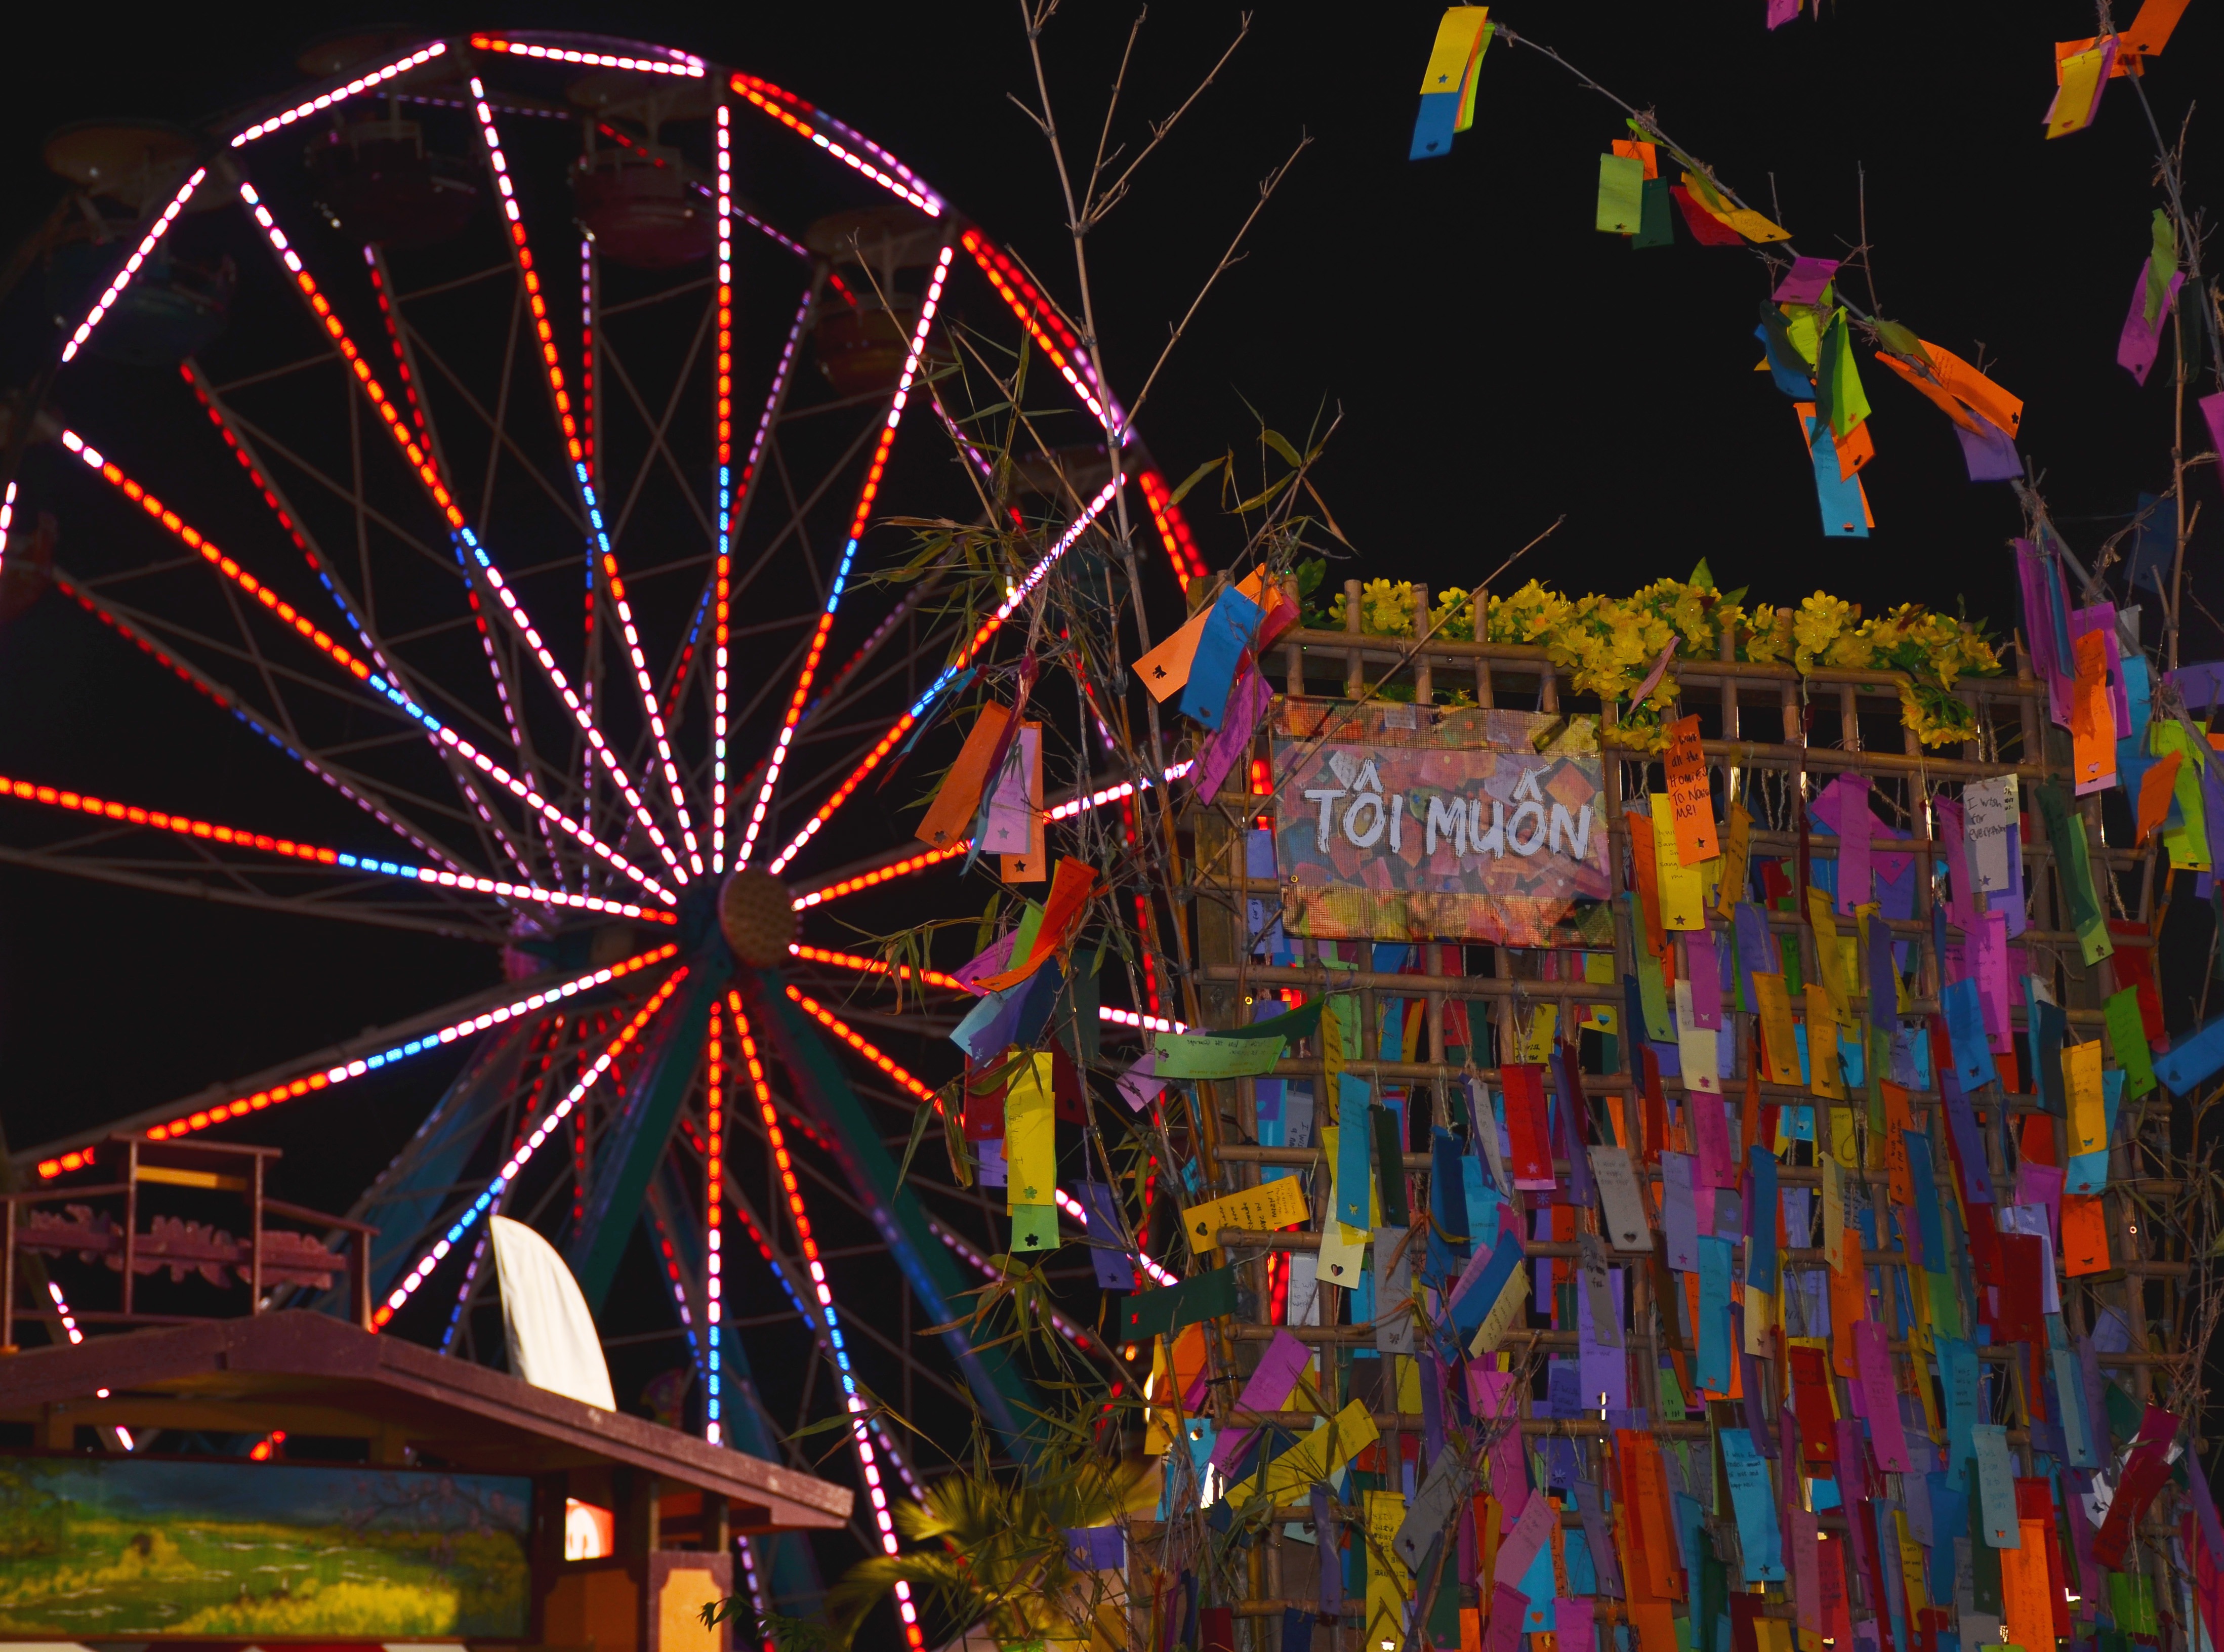
night, cityscape, ferris wheel, amusement park, color, tourist attraction, fair, outdoor recreation